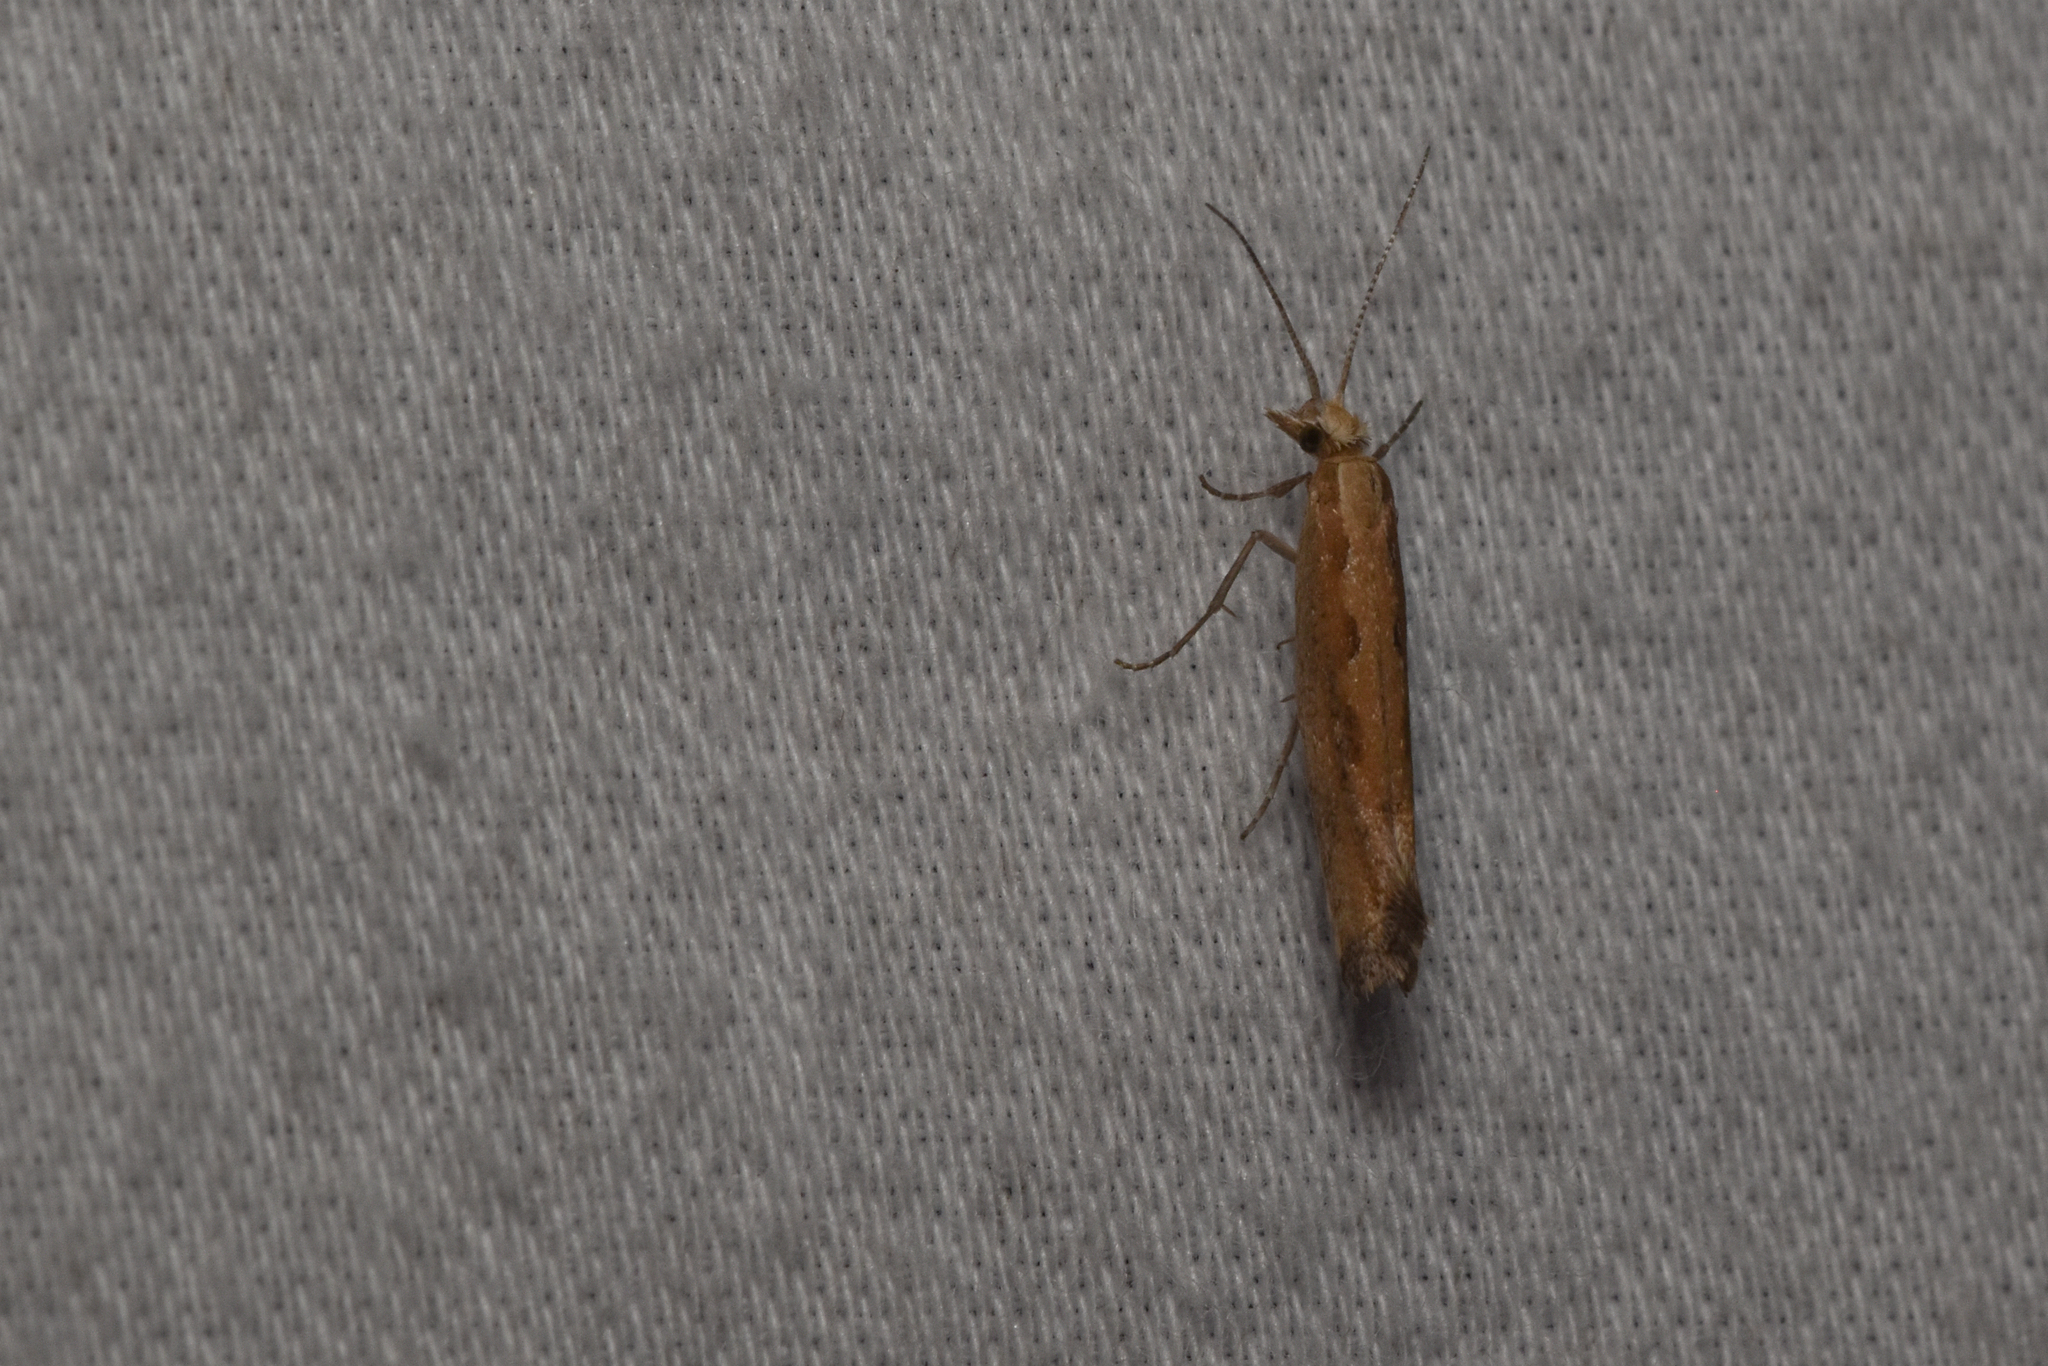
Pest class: diamondback_moth